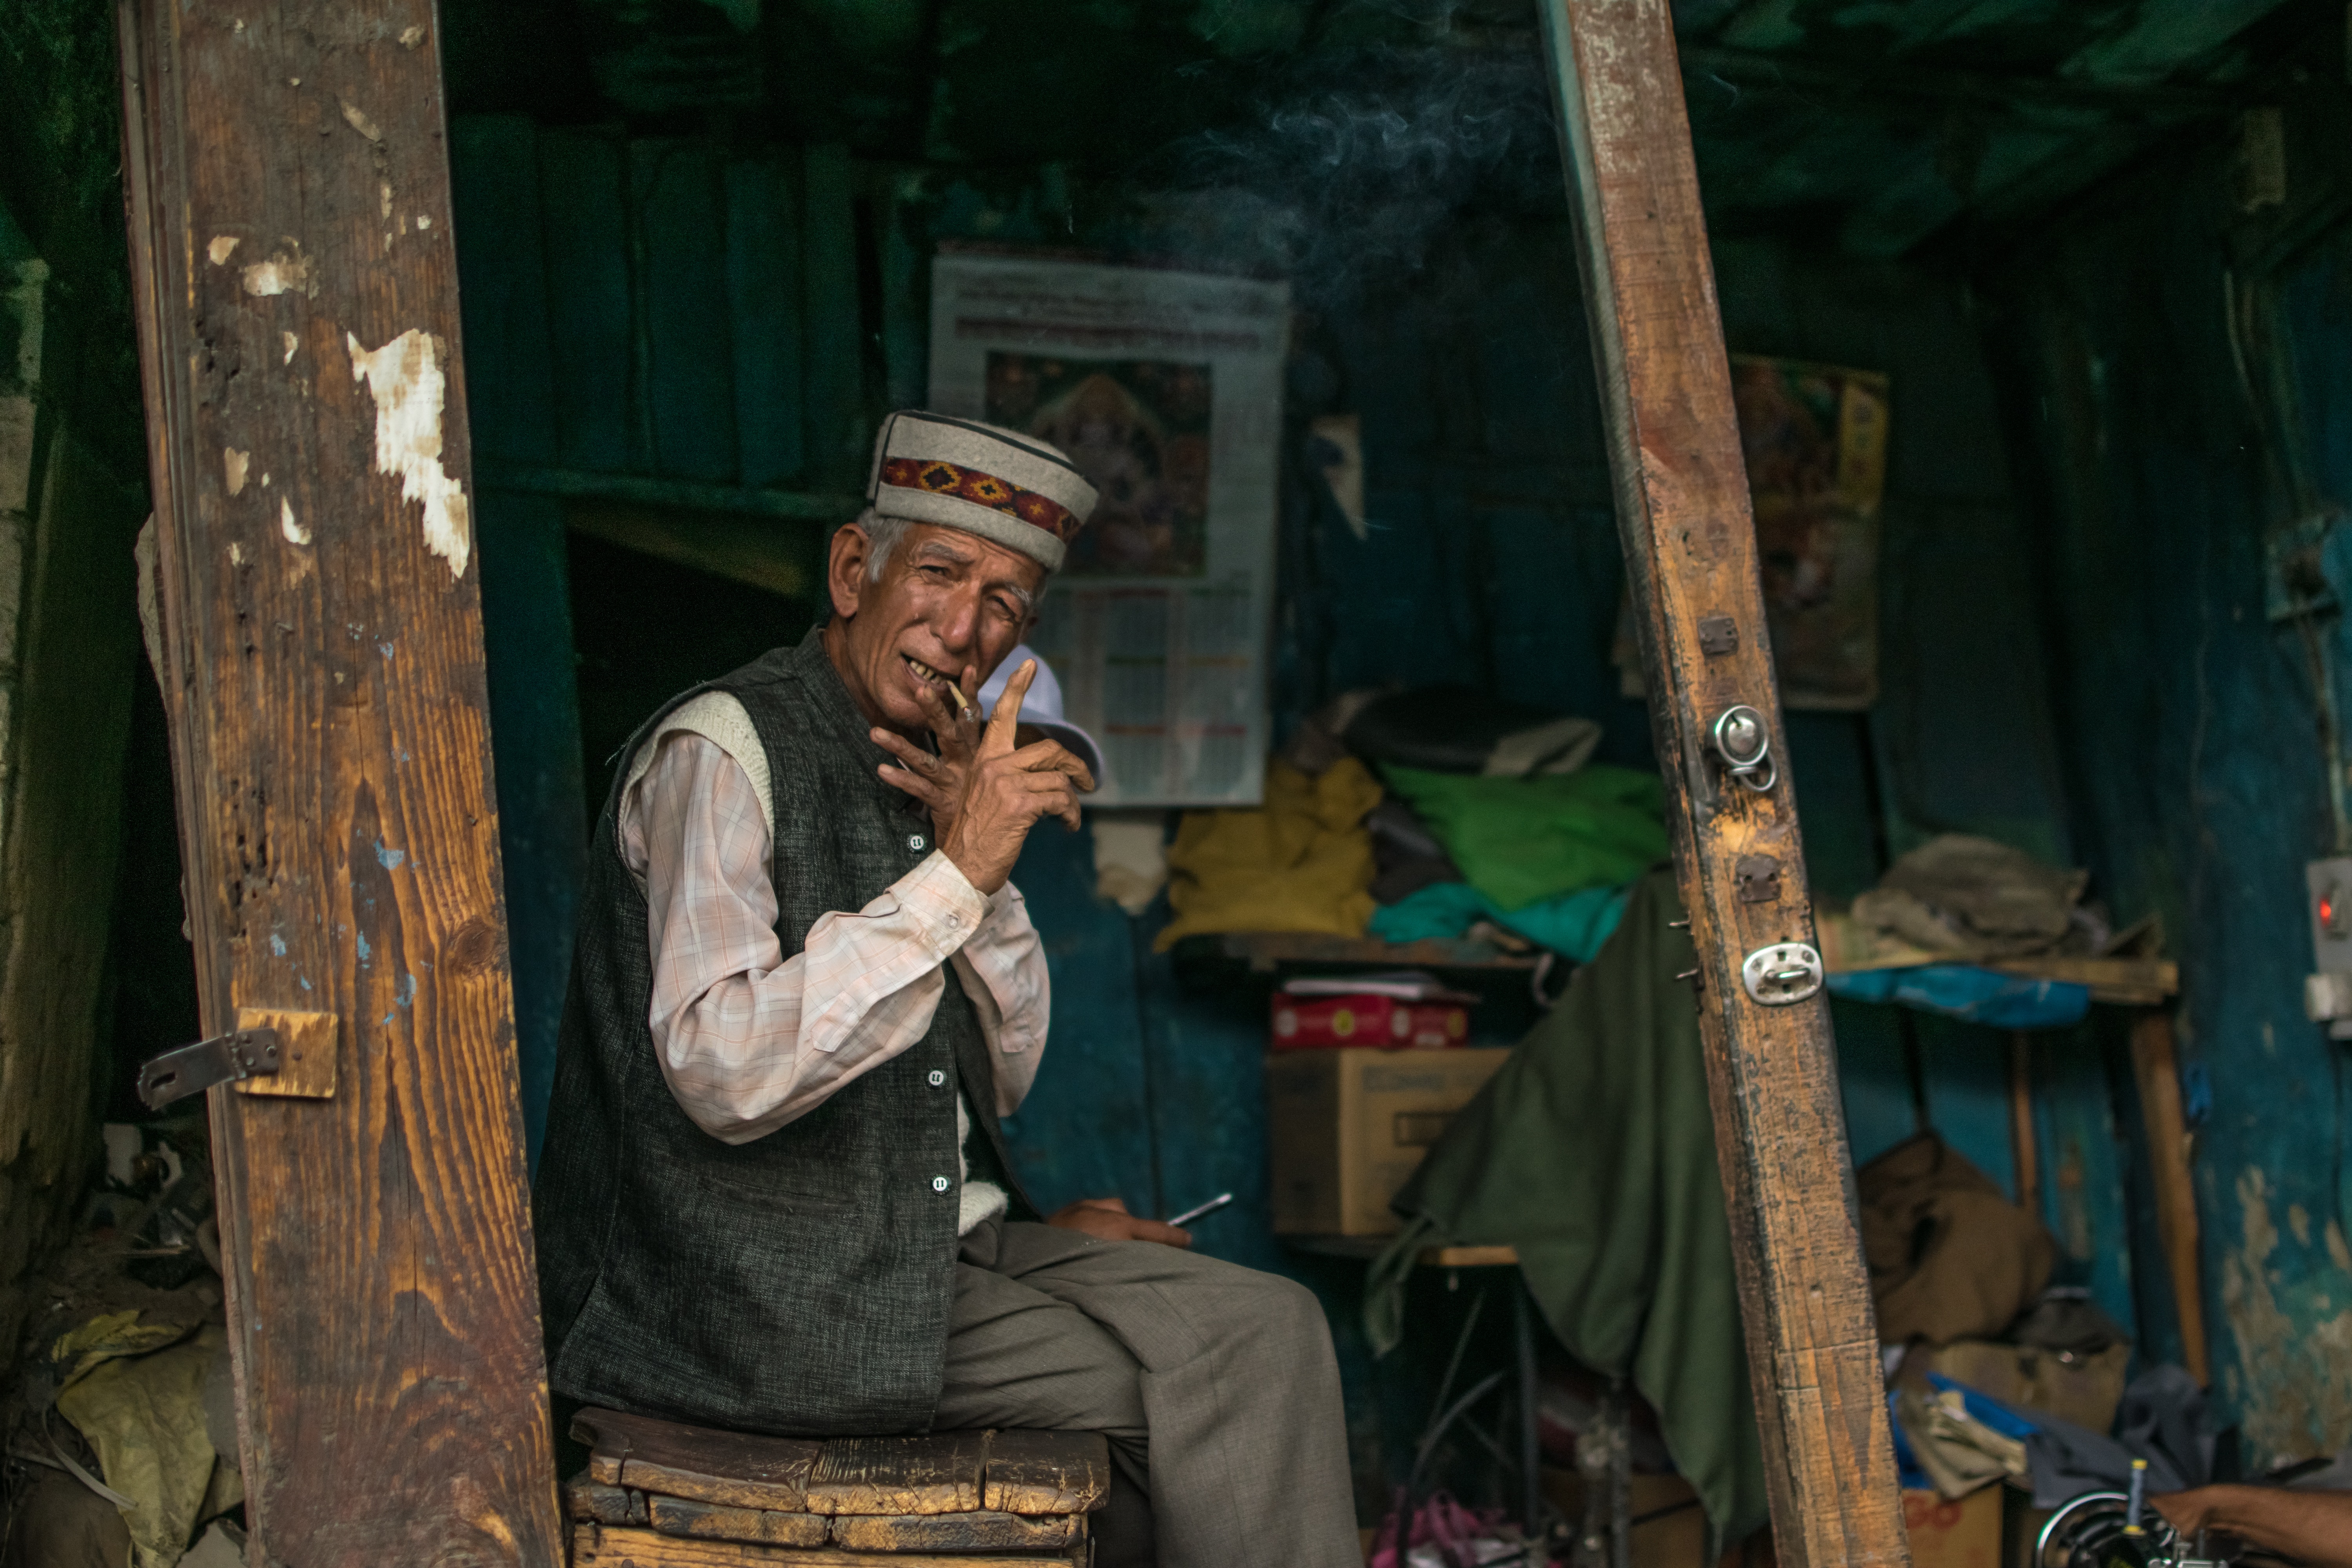
adaptation